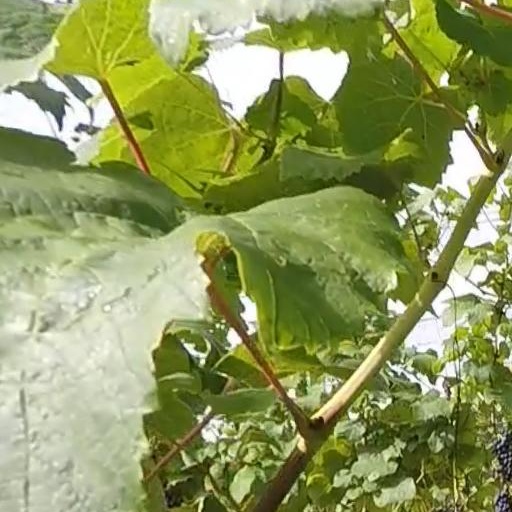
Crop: grape